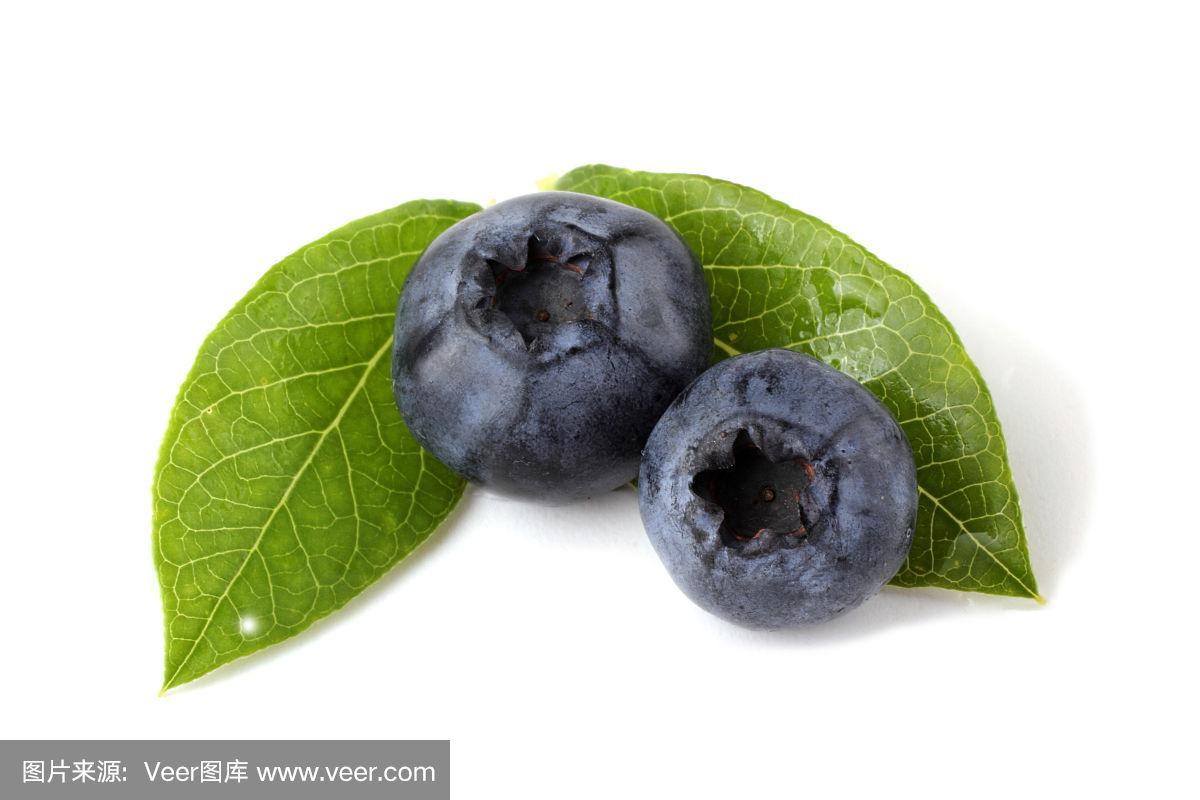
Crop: blueberry
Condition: healthy